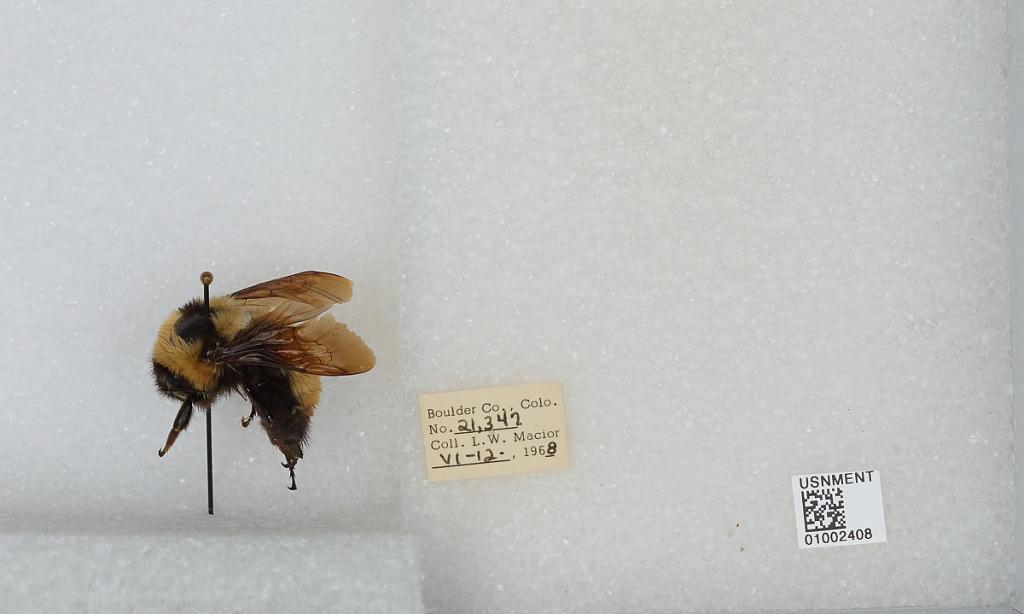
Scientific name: Bombus (Subterraneobombus) appositus Cresson
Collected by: L. Macior
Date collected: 1968-6-12
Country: United States
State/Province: Colorado
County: Boulder
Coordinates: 40.09, -105.36